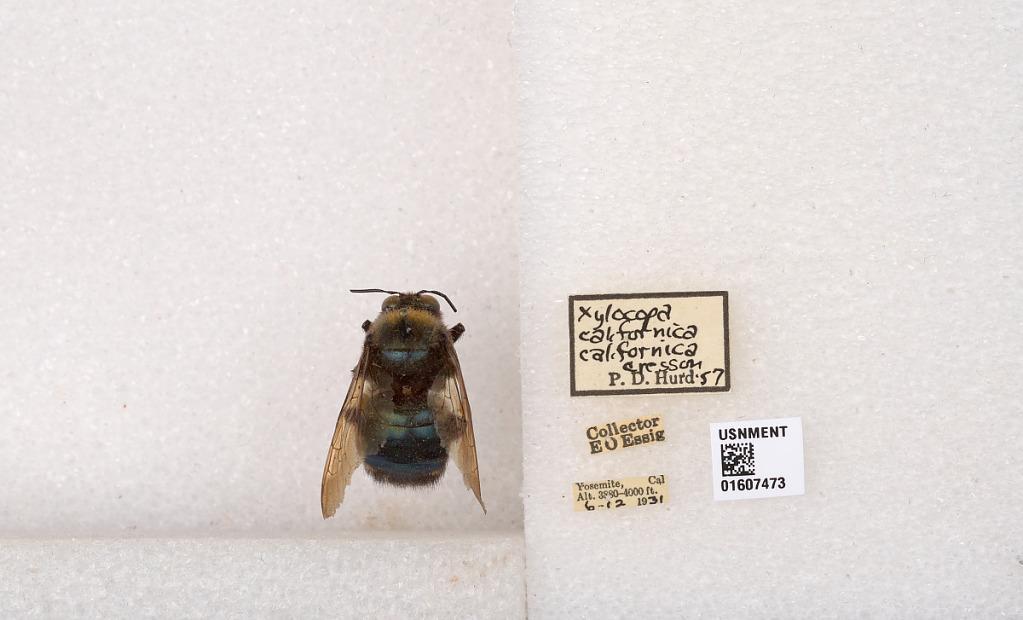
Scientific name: Xylocopa (Xylocopoides) californica californica Cresson
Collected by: E. Essig
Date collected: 1931-6-12
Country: United States
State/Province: California
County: Mariposa
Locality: Yosemite
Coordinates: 37.85, -119.567
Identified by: Hurd, P. D.